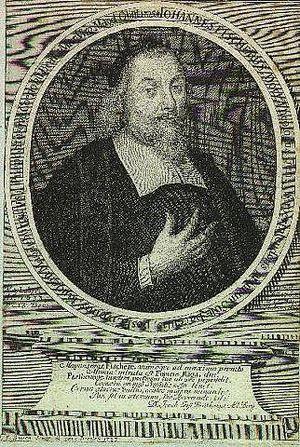
Johann Fischer est un violoniste, claviériste et compositeur allemand de l'époque baroque. Il ne faut pas confondre avec un autre compositeur nommé Johann Fischer, né à Lübeck et répertoriés par Johannes Moller dans Cimbria literata ; ni avec Johann Caspar Ferdinand Fischer. Johann Fischer est mentionné comme bon claveciniste et interprète au violon, qui dit avoir particulièrement aimé les cordes et pour cette raison, il a principalement composé pour violon et aussi pour l'alto, notamment dans ses ouvertures. En tout cas, ses œuvres sont d'intérêt historique, car ils sont susceptibles de trahir l'influence de la musique instrumentale française.